A. F. Maciejewski

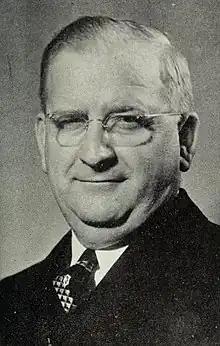
From 1927's "Poles of Chicago, 1837-1937"

Anton Frank Maciejewski (January 3, 1893 – September 25, 1949) was an American businessman and politician who served as a U.S. Representative from Illinois from 1939 to 1942.